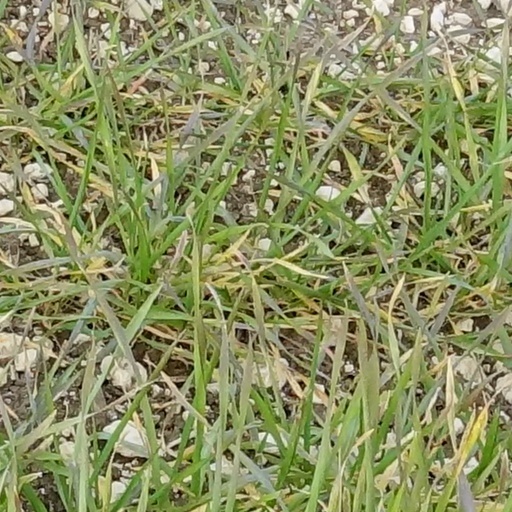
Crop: wheat